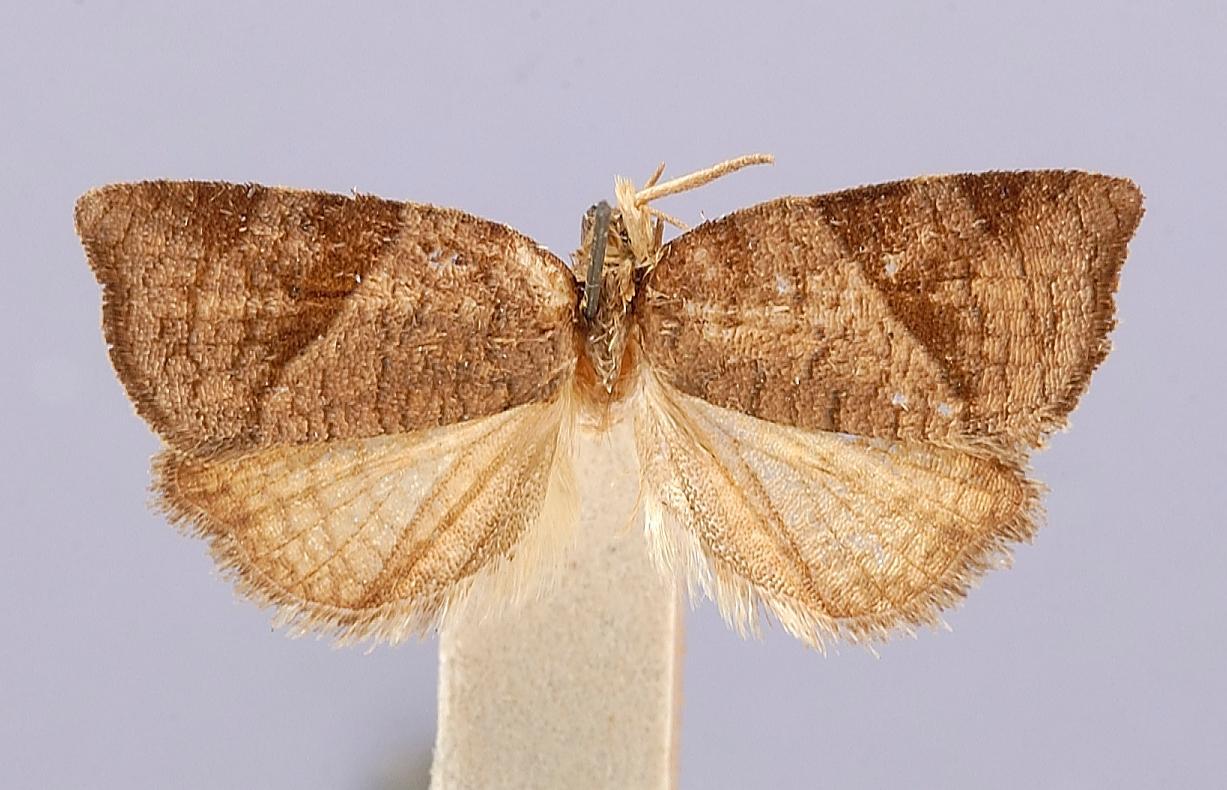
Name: Bidorpitia megasaccula
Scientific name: Bidorpitia megasaccula Brown, 1991
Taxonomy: Animalia, Arthropoda, Insecta, Lepidoptera, Tortricidae
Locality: Purulha, Guatemala
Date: July